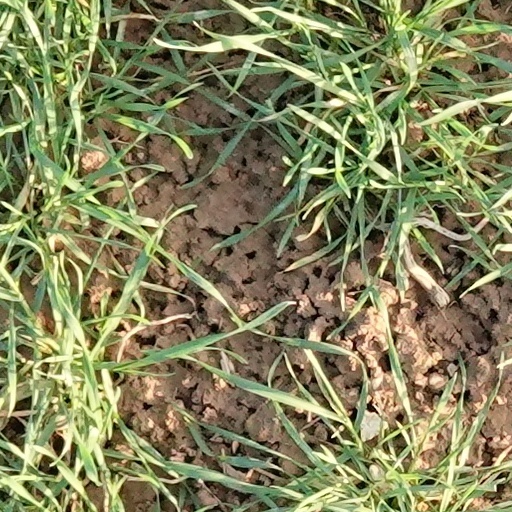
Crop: wheat